Salted fish

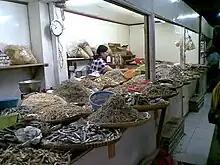
Various salted fish sold in a marketplace in a suburb of Jakarta, Indonesia

Salting is the preservation of food with dry edible salt. It is related to pickling (preparing food with brine, i.e. salty water), and is one of the oldest methods of preserving food. Salt inhibits the growth of microorganisms by drawing water out of microbial cells through osmosis. Concentrations of salt up to 20% are required to kill most species of unwanted bacteria. Smoking, often used in the process of curing meat, adds chemicals to the surface of meat that reduce the concentration of salt required. Salting is used because most bacteria, fungi and other potentially pathogenic organisms cannot survive in a highly salty environment, due to the hypertonic nature of salt. Any living cell in such an environment will become dehydrated through osmosis and die or become temporarily inactivated.